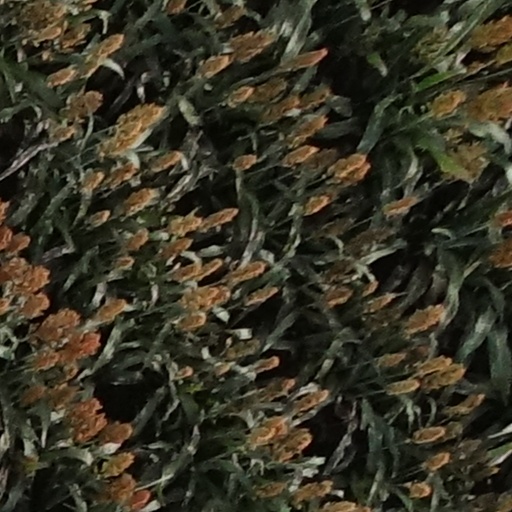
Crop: sorghum